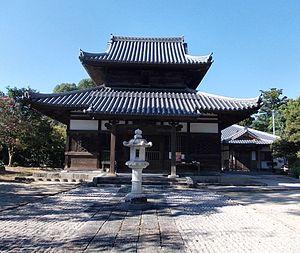
Kaidan-in est un temple bouddhiste rinzai situé dans la ville de Dazaifu, préfecture de Fukuoka, au Japon, fondé par Ganjin en 761.